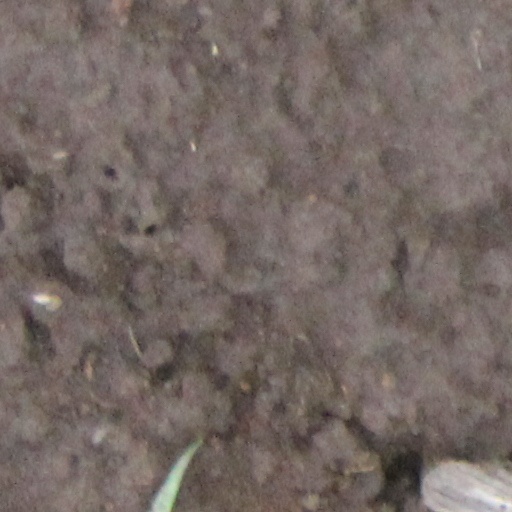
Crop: wheat